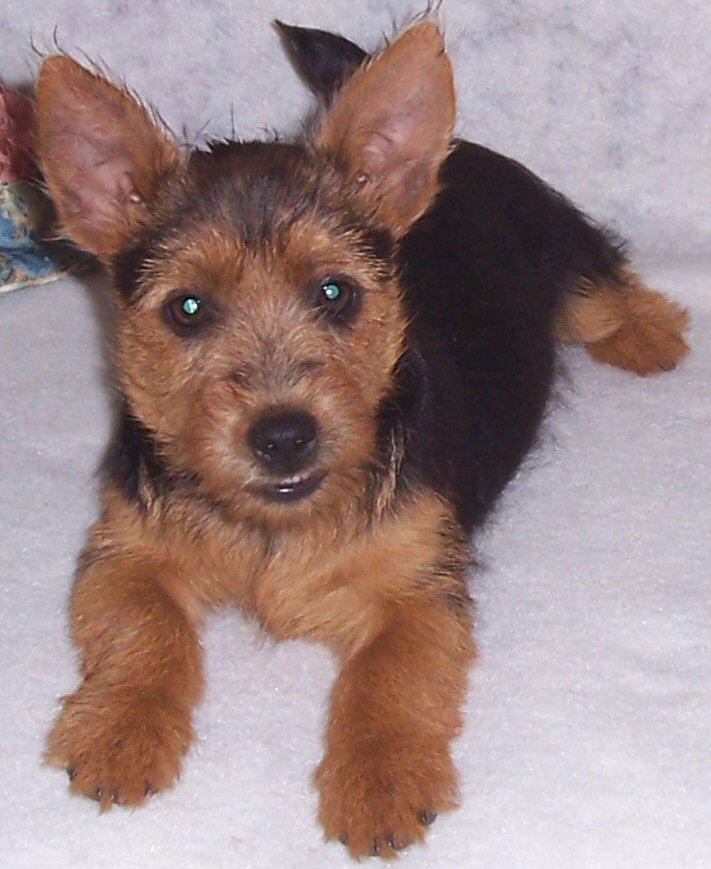
Australian_terrier